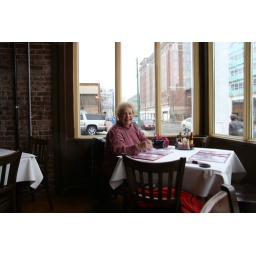
09-02-28 IMG_0434 Sam sitting warm and dry in the window table on Main Street Memphis TN